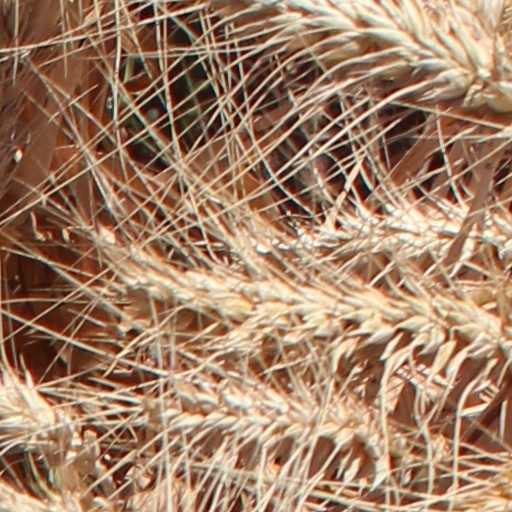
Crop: wheat